Emmie Owen

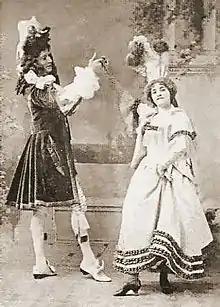
with Scott Fishe in "The Grand Duke"

Emily Mary Owen (28 November 1871 – 18 October 1905) was an English opera singer and actress, known for her performances in soprano roles of the Savoy operas with the D'Oyly Carte Opera Company. She is best remembered for originating the roles of Princess Nekaya in "Utopia, Limited", and the Princess of Monte Carlo in "The Grand Duke", the last two Gilbert and Sullivan operas. Beginning as a child actress, Owen performed for two decades in comic opera and pantomime, mostly in England, before falling ill and dying at the age of 33.